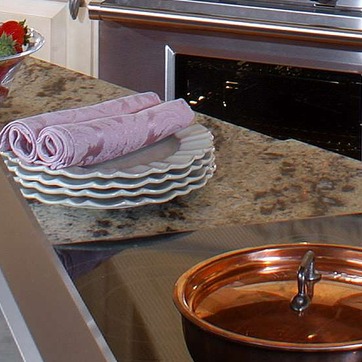
Material: ceramic